Trace fossil classification

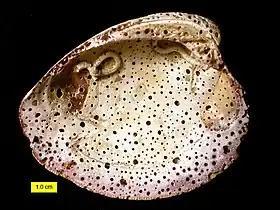
Sponge borings ("Entobia") and encrusters on a modern bivalve shell, North Carolina; an example of "Domichnia".

Adolf Seilacher was the first to propose a broadly accepted ethological basis for trace fossil classification. He recognized that most trace fossils are created by animals in one of five main behavioural activities, and named them accordingly: